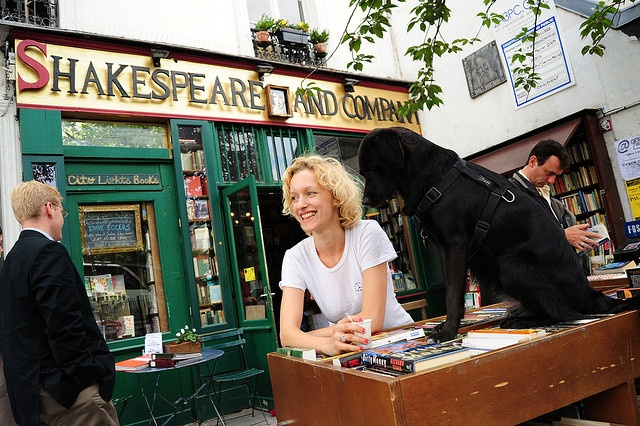
A woman and a black dog sitting on case of books
A seeing eye dog, a women, and a man outside of a bookstore drinking coffee.
A smiling woman with a dog in a book store.
People mulling around the inside of a bookstore
A woman standing at a table next to a large black dog.